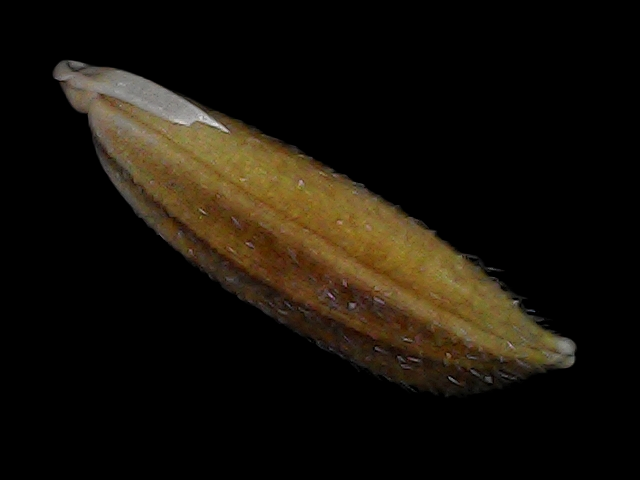
Rice variety: Bd56